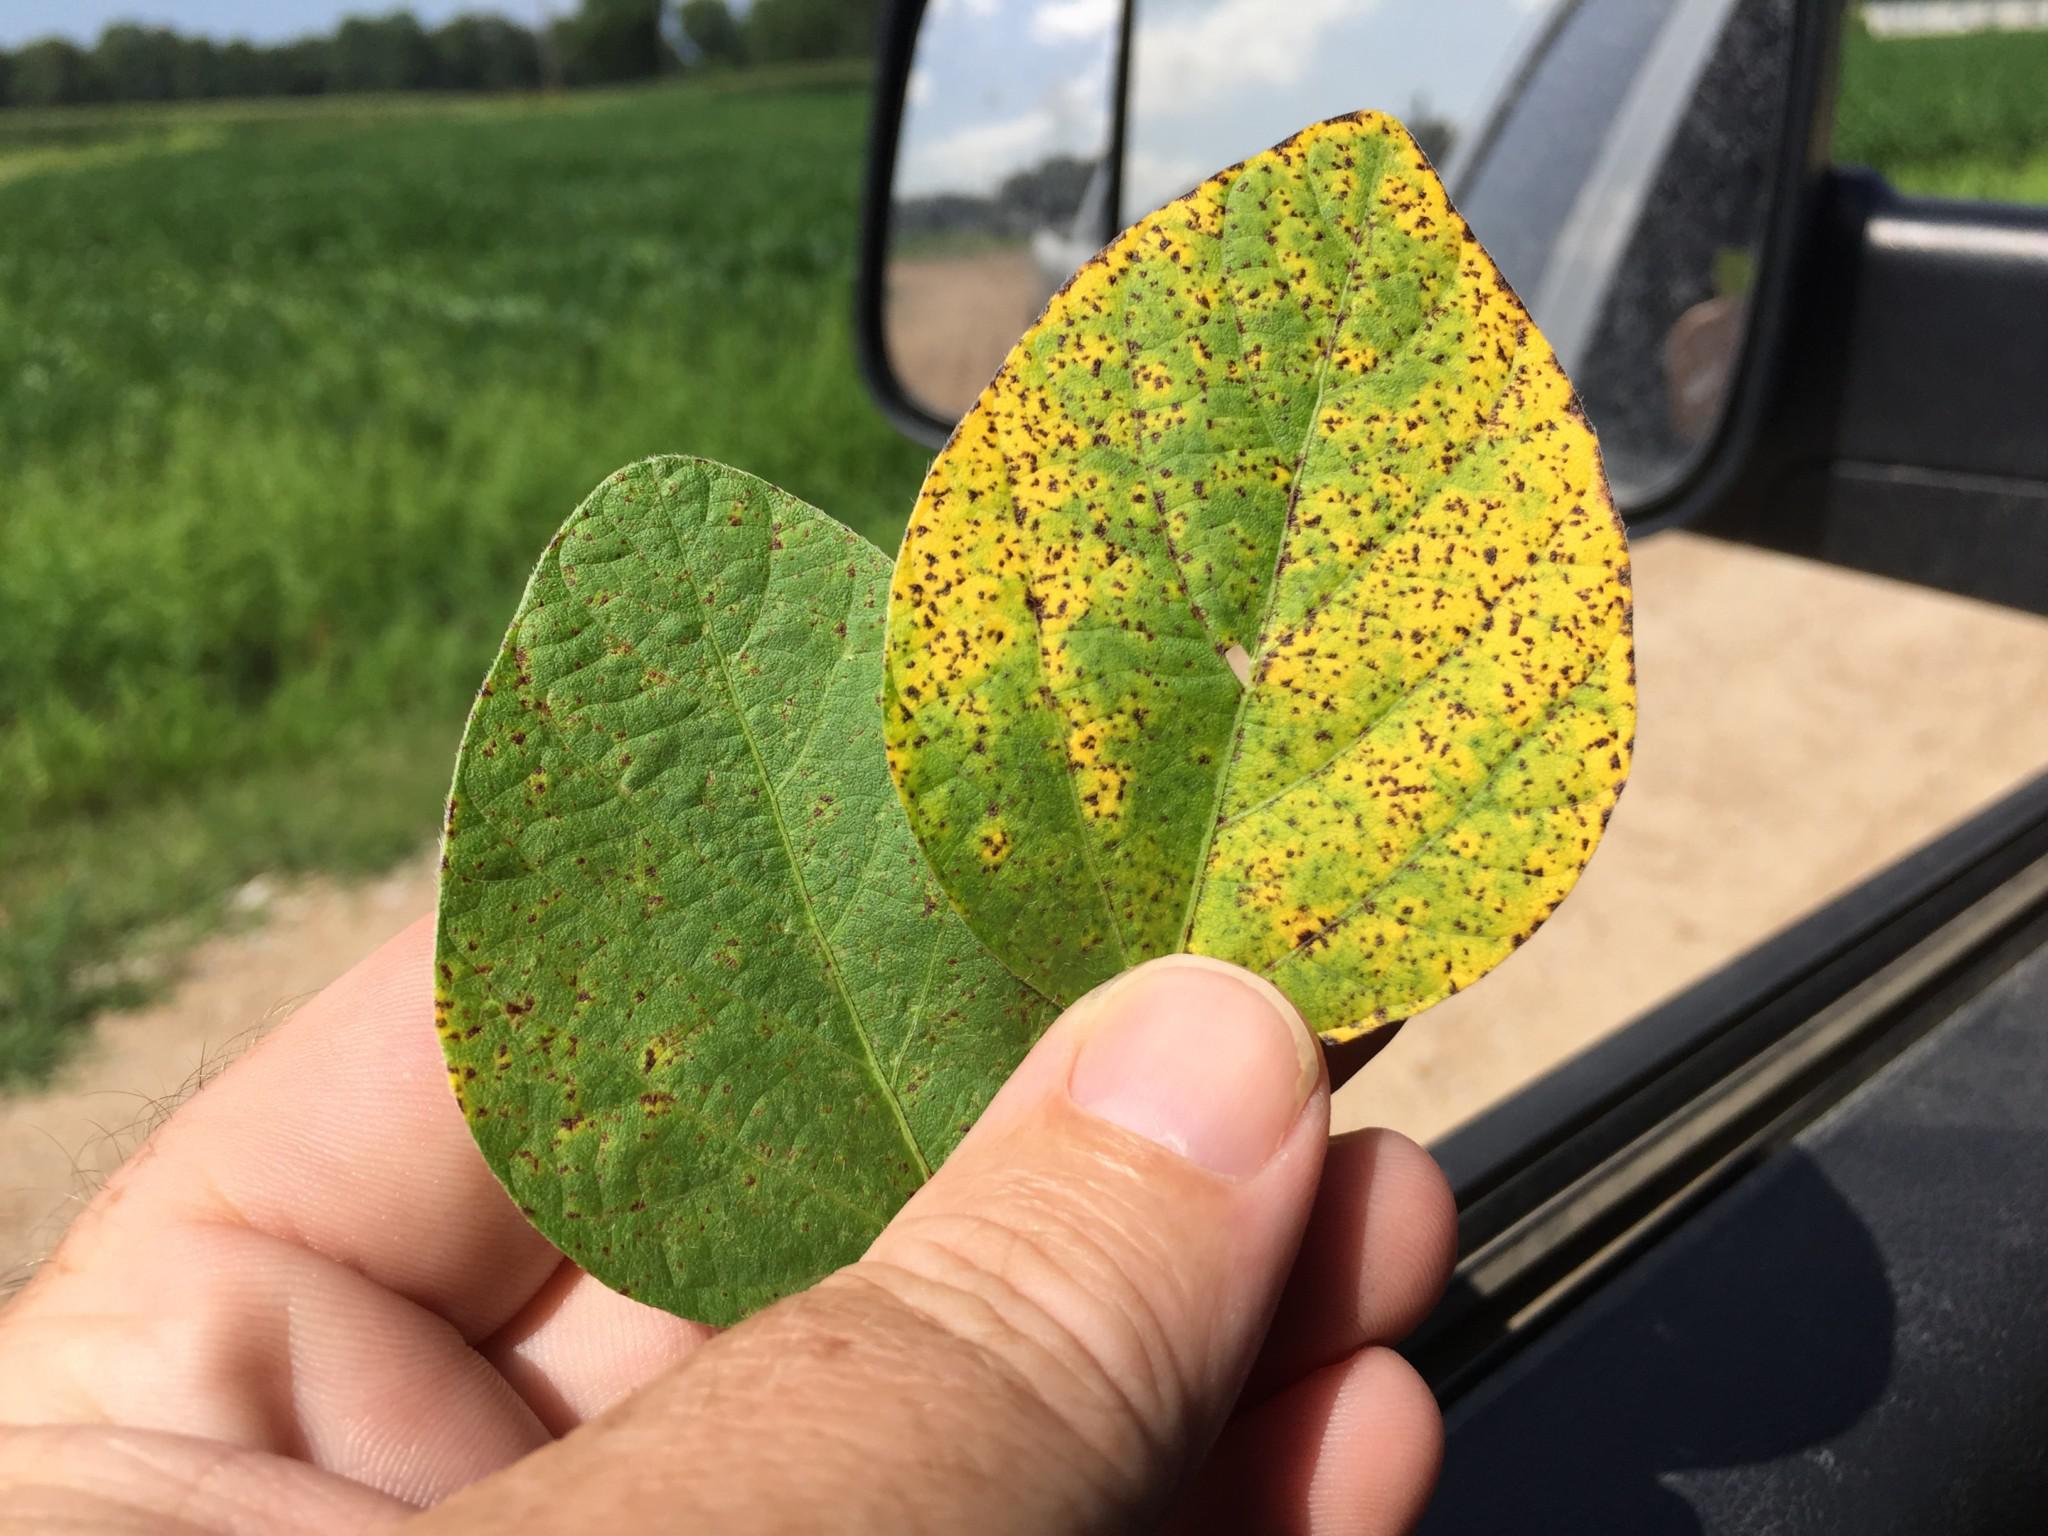
Plant: Soybean
Disease: soybean brown spot